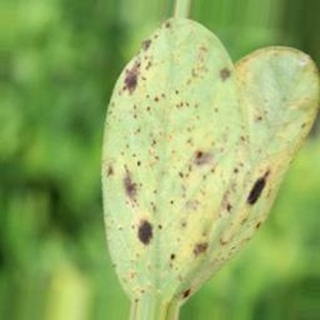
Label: groundnut_rust